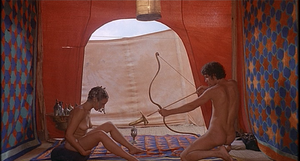
Le terme decamerotico est utilisé pour designer les films à thème érotique sans toutefois tomber dans la pornographie. Les sujets des films sont issus principalement de l'Italie de la fin de l'époque médiévale. Les sujets des films sont inspirés d'aventures sexuelles mettant en scène les gens du peuple et du clergé. Le genre eut du succès en Italie dans les années 1970.
Les Mille et Une Nuits est un film italien réalisé par Pier Paolo Pasolini, sorti en 1974.